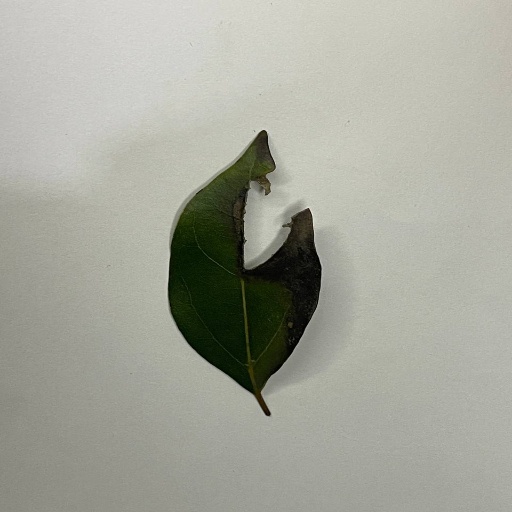
Species: Camphor
Leaf condition: Shot Hole